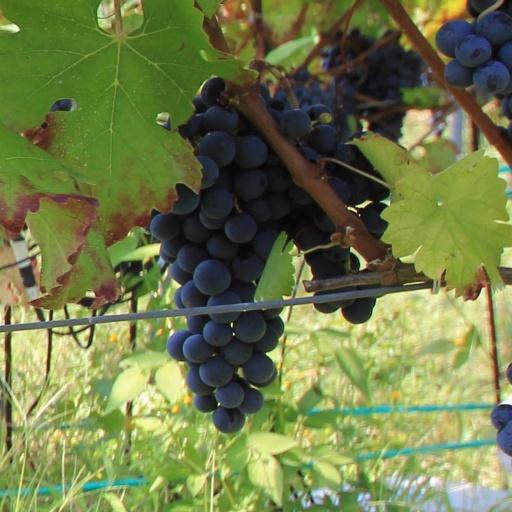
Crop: grape